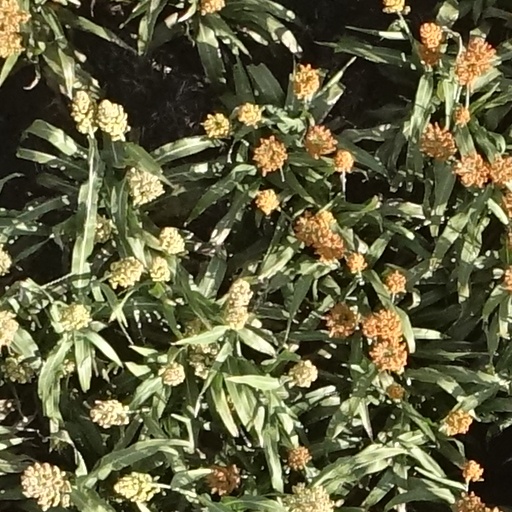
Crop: sorghum